Question: Please indicate a possible affordance area of the bench that can be used for lying down
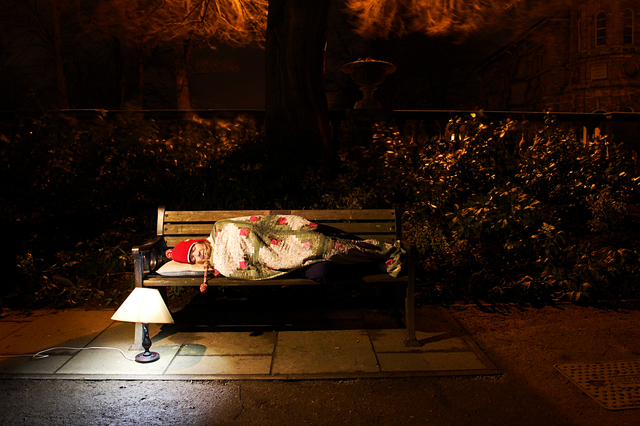
Answer: [140.5, 252.5, 407.5, 289.5]